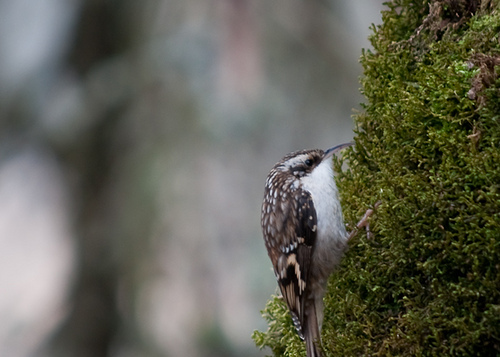
birds beek is grey short and flat head is brown and white belly is white wings are dark brown and light brown.
this little bird has a brown body and a white belly.
a small bird with a brown, white and black mottled body, white breast and throat, and brown crown and superciliary.
this bird is white and brown in color with a skinny curved beak, and black eye rings.
this is a bird with a white body, a long beak and brown and white spotted wings.
this small bird has a small head, brown wings and a white breast and belly.
this bird has wings that are brown and has a white belly
this small bird has a white breast and belly with a narrow, pointed bill and brown, black and white wingbars, coverts and back.
this bird appears to have no neck, a white underbelly and white, brown and black feathers covering the rest of it's body.
this small bird has a white belly and breast and brown and black wings.
Species: Brown Creeper